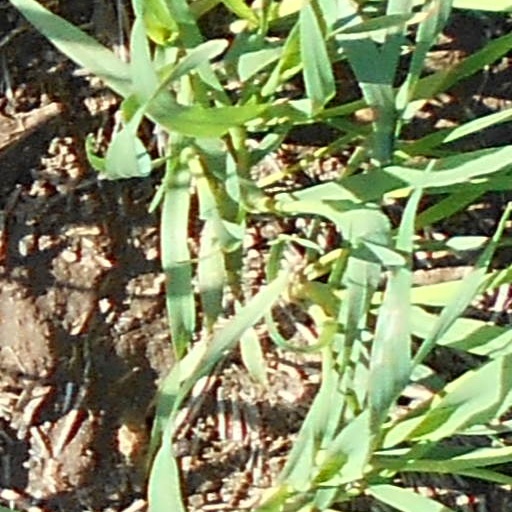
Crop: wheat